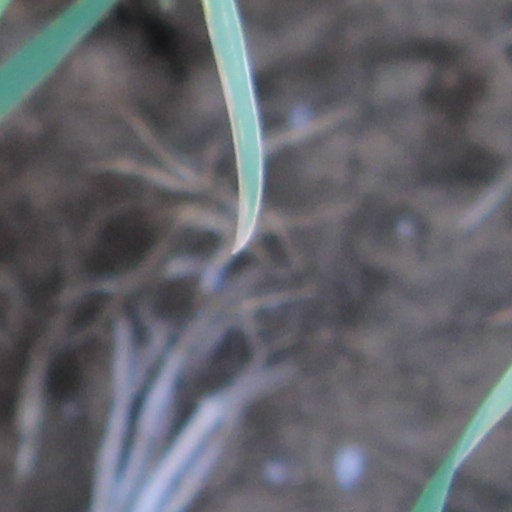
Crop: wheat